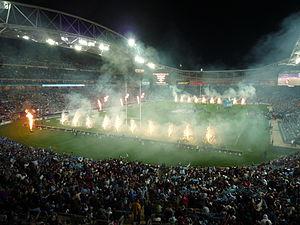
La National Rugby League est l'une des deux compétitions inter-clubs de rugby à XIII les plus prestigieuses du monde avec la Super League. Elle se déroule en Australie et en Nouvelle-Zélande. Née en 1998 de la fusion de deux compétitions, l'Australian Rugby League et la Super League d'Australie, elle fonctionne sur un système de franchises dans un championnat fermé, c'est-à-dire qu'il n'y pas de relégation. Elle est composée de seize franchises toutes australiennes à l'exception d'une qui est néo-zélandaise, les New Zealand Warriors.